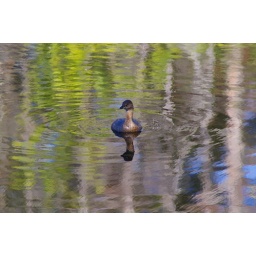
A duck in the pond out back of my house in Land O'Lakes, Fl.